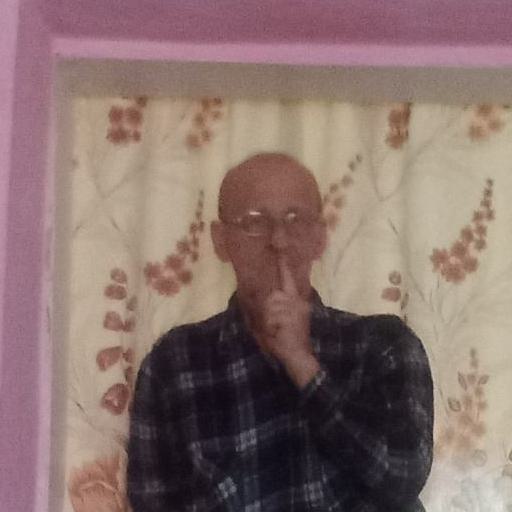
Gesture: mute